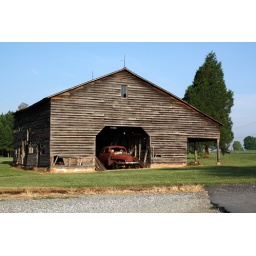
Old barn with a car in Lincoln County, NC. Needs a little work (the car and barn)!